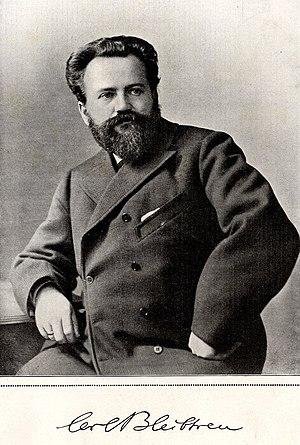
Karl August Bleibtreu, né le 13 janvier 1859 à Berlin et mort le 30 janvier 1928 à Locarno, est un écrivain allemand qui a encouragé le naturalisme dans la littérature allemande.